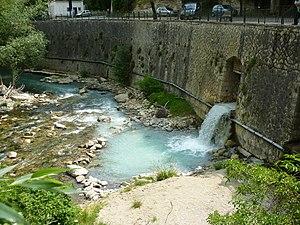
Acquasanta Terme est une commune italienne d'environ 2 630 habitants, située dans la province d'Ascoli Piceno, dans la région Marches, en Italie centrale.